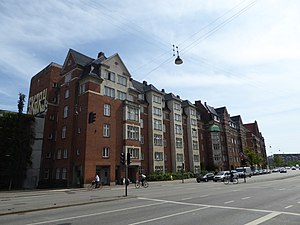
Åboulevard / Bygninger
Åhusene.
Åboulevard er en gade i København, der går fra Gyldenløvesgade ved Søerne til Ågade ved gang- og cykelbroen Åbuen. Åboulevard og Ågade ligger i forlængelse af hinanden med fortløbende husnumre og kendes under et som Åboulevarden. Husene på den nordlige side og på det første stykke af den sydlige side frem til Julius Thomsens Gade ligger på Nørrebro i Københavns Kommune. Resten af husene på den sydlige side af Åboulevard ligger i Frederiksberg Kommune.